Jēkabs Peterss

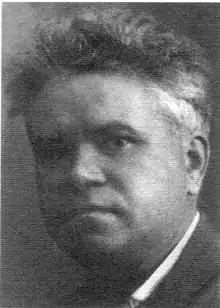

Jēkabs Peterss ("Yakov Khristoforovich Peters", ; – 25 April 1938) was a Latvian Communist revolutionary who played a part in the establishment of the Soviet Union. Together with Felix Dzerzhinsky, he was one of the founders and chiefs of the Cheka, the secret police of Soviet Russia. He was the Deputy Chairman of the Cheka from 1918 and briefly the acting Chairman of the Cheka from 7 July to 22 August 1918.